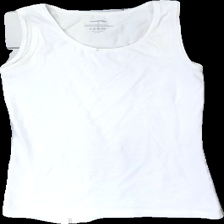
View: front
Type: Tank top
Category: Ladies
Brand: Newbody
Colors: White
Material: 100% cotton
Cut: Tight, C-collar
Size: XS
Season: All
Stains: Major
Damage: sweat stain
Damage location: top left
Damage 2: food stain
Damage 2 location: top center
Damage 3: sweat stain
Damage 3 location: top right
Price range: <50
Recommended usage: Recycle
Description: White tank top from Newbody, size XS. Poor condition.